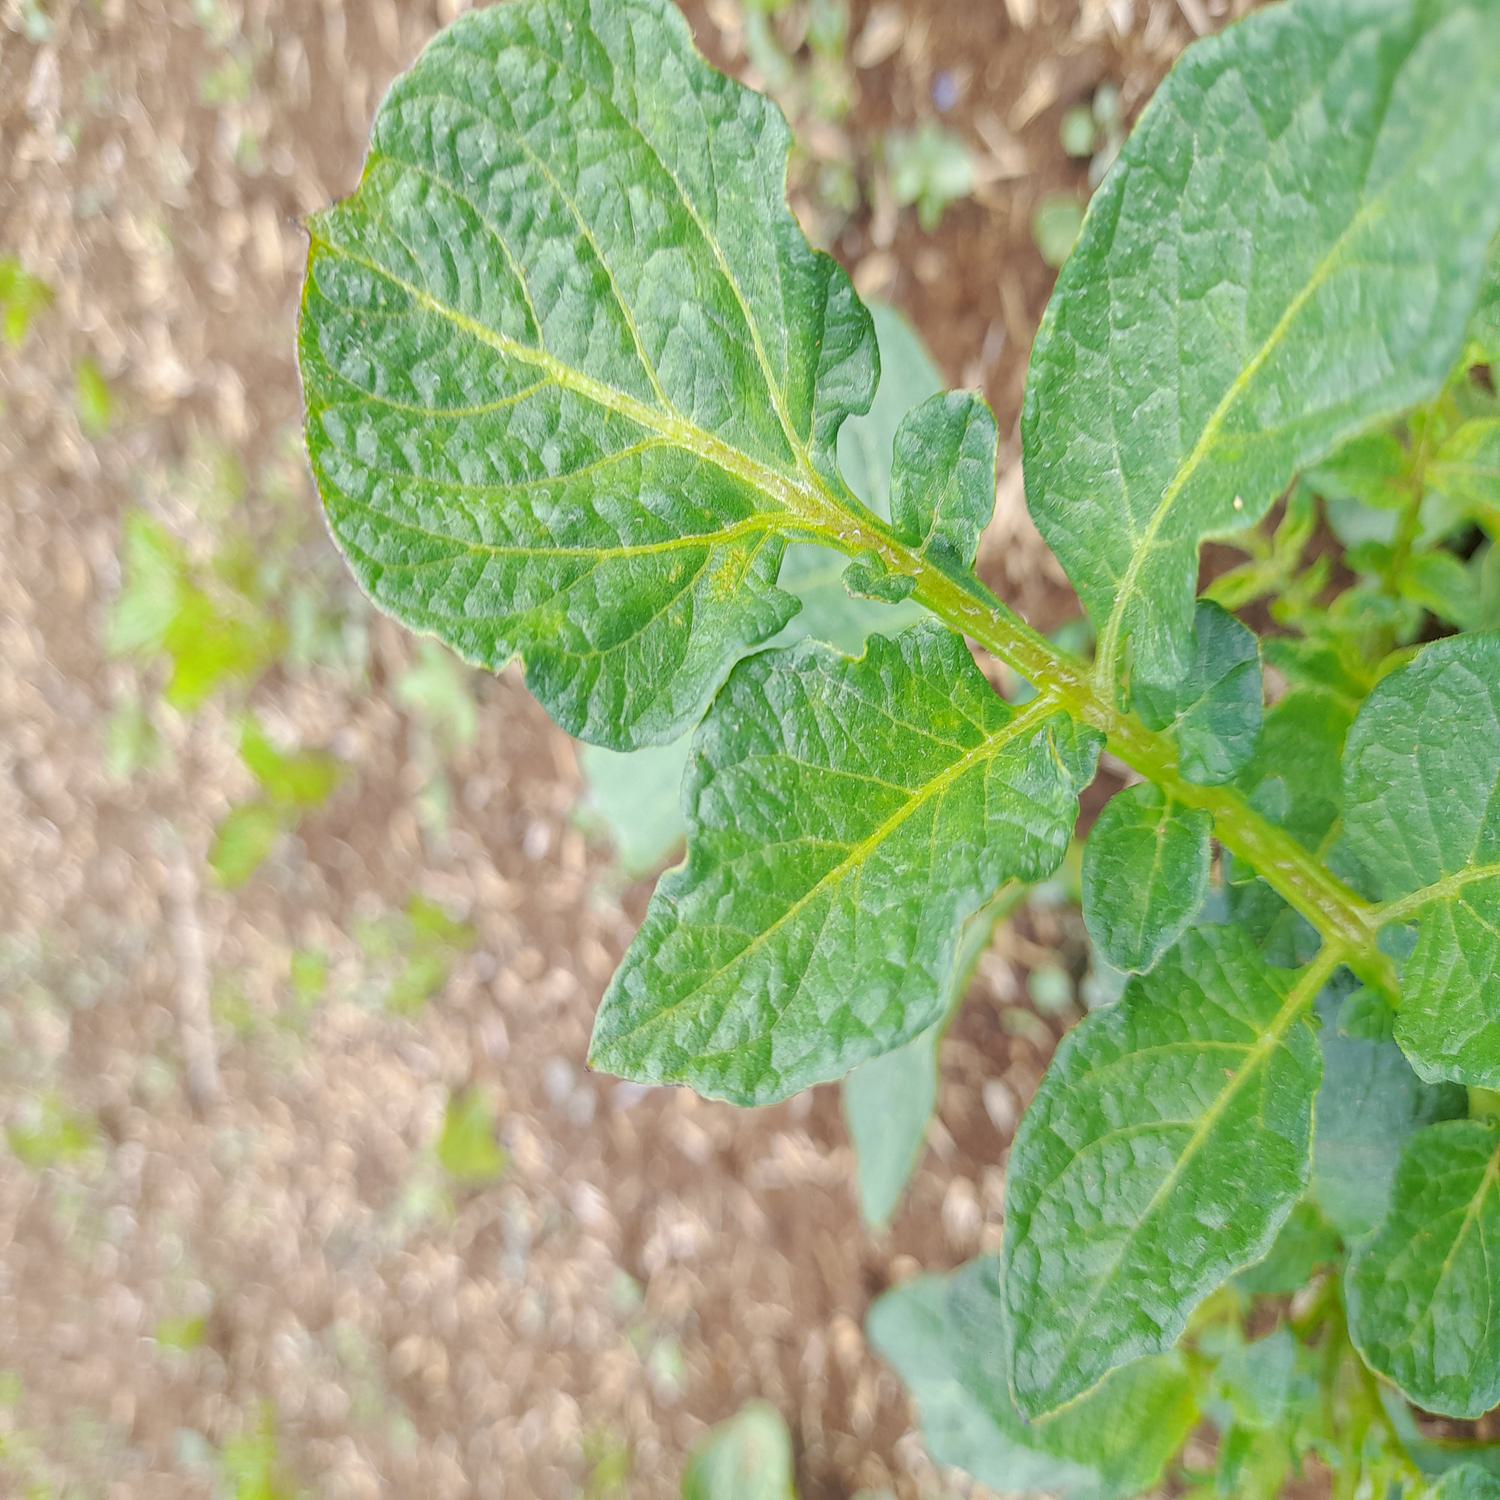
Label: Virus